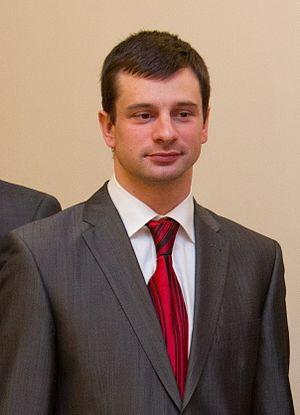
Martins Dukurs, né le 31 mars 1984 à Riga, est un skeletoneur letton membre de l'équipe nationale depuis 2001.